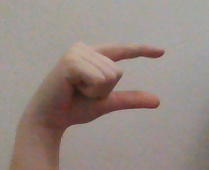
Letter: dal